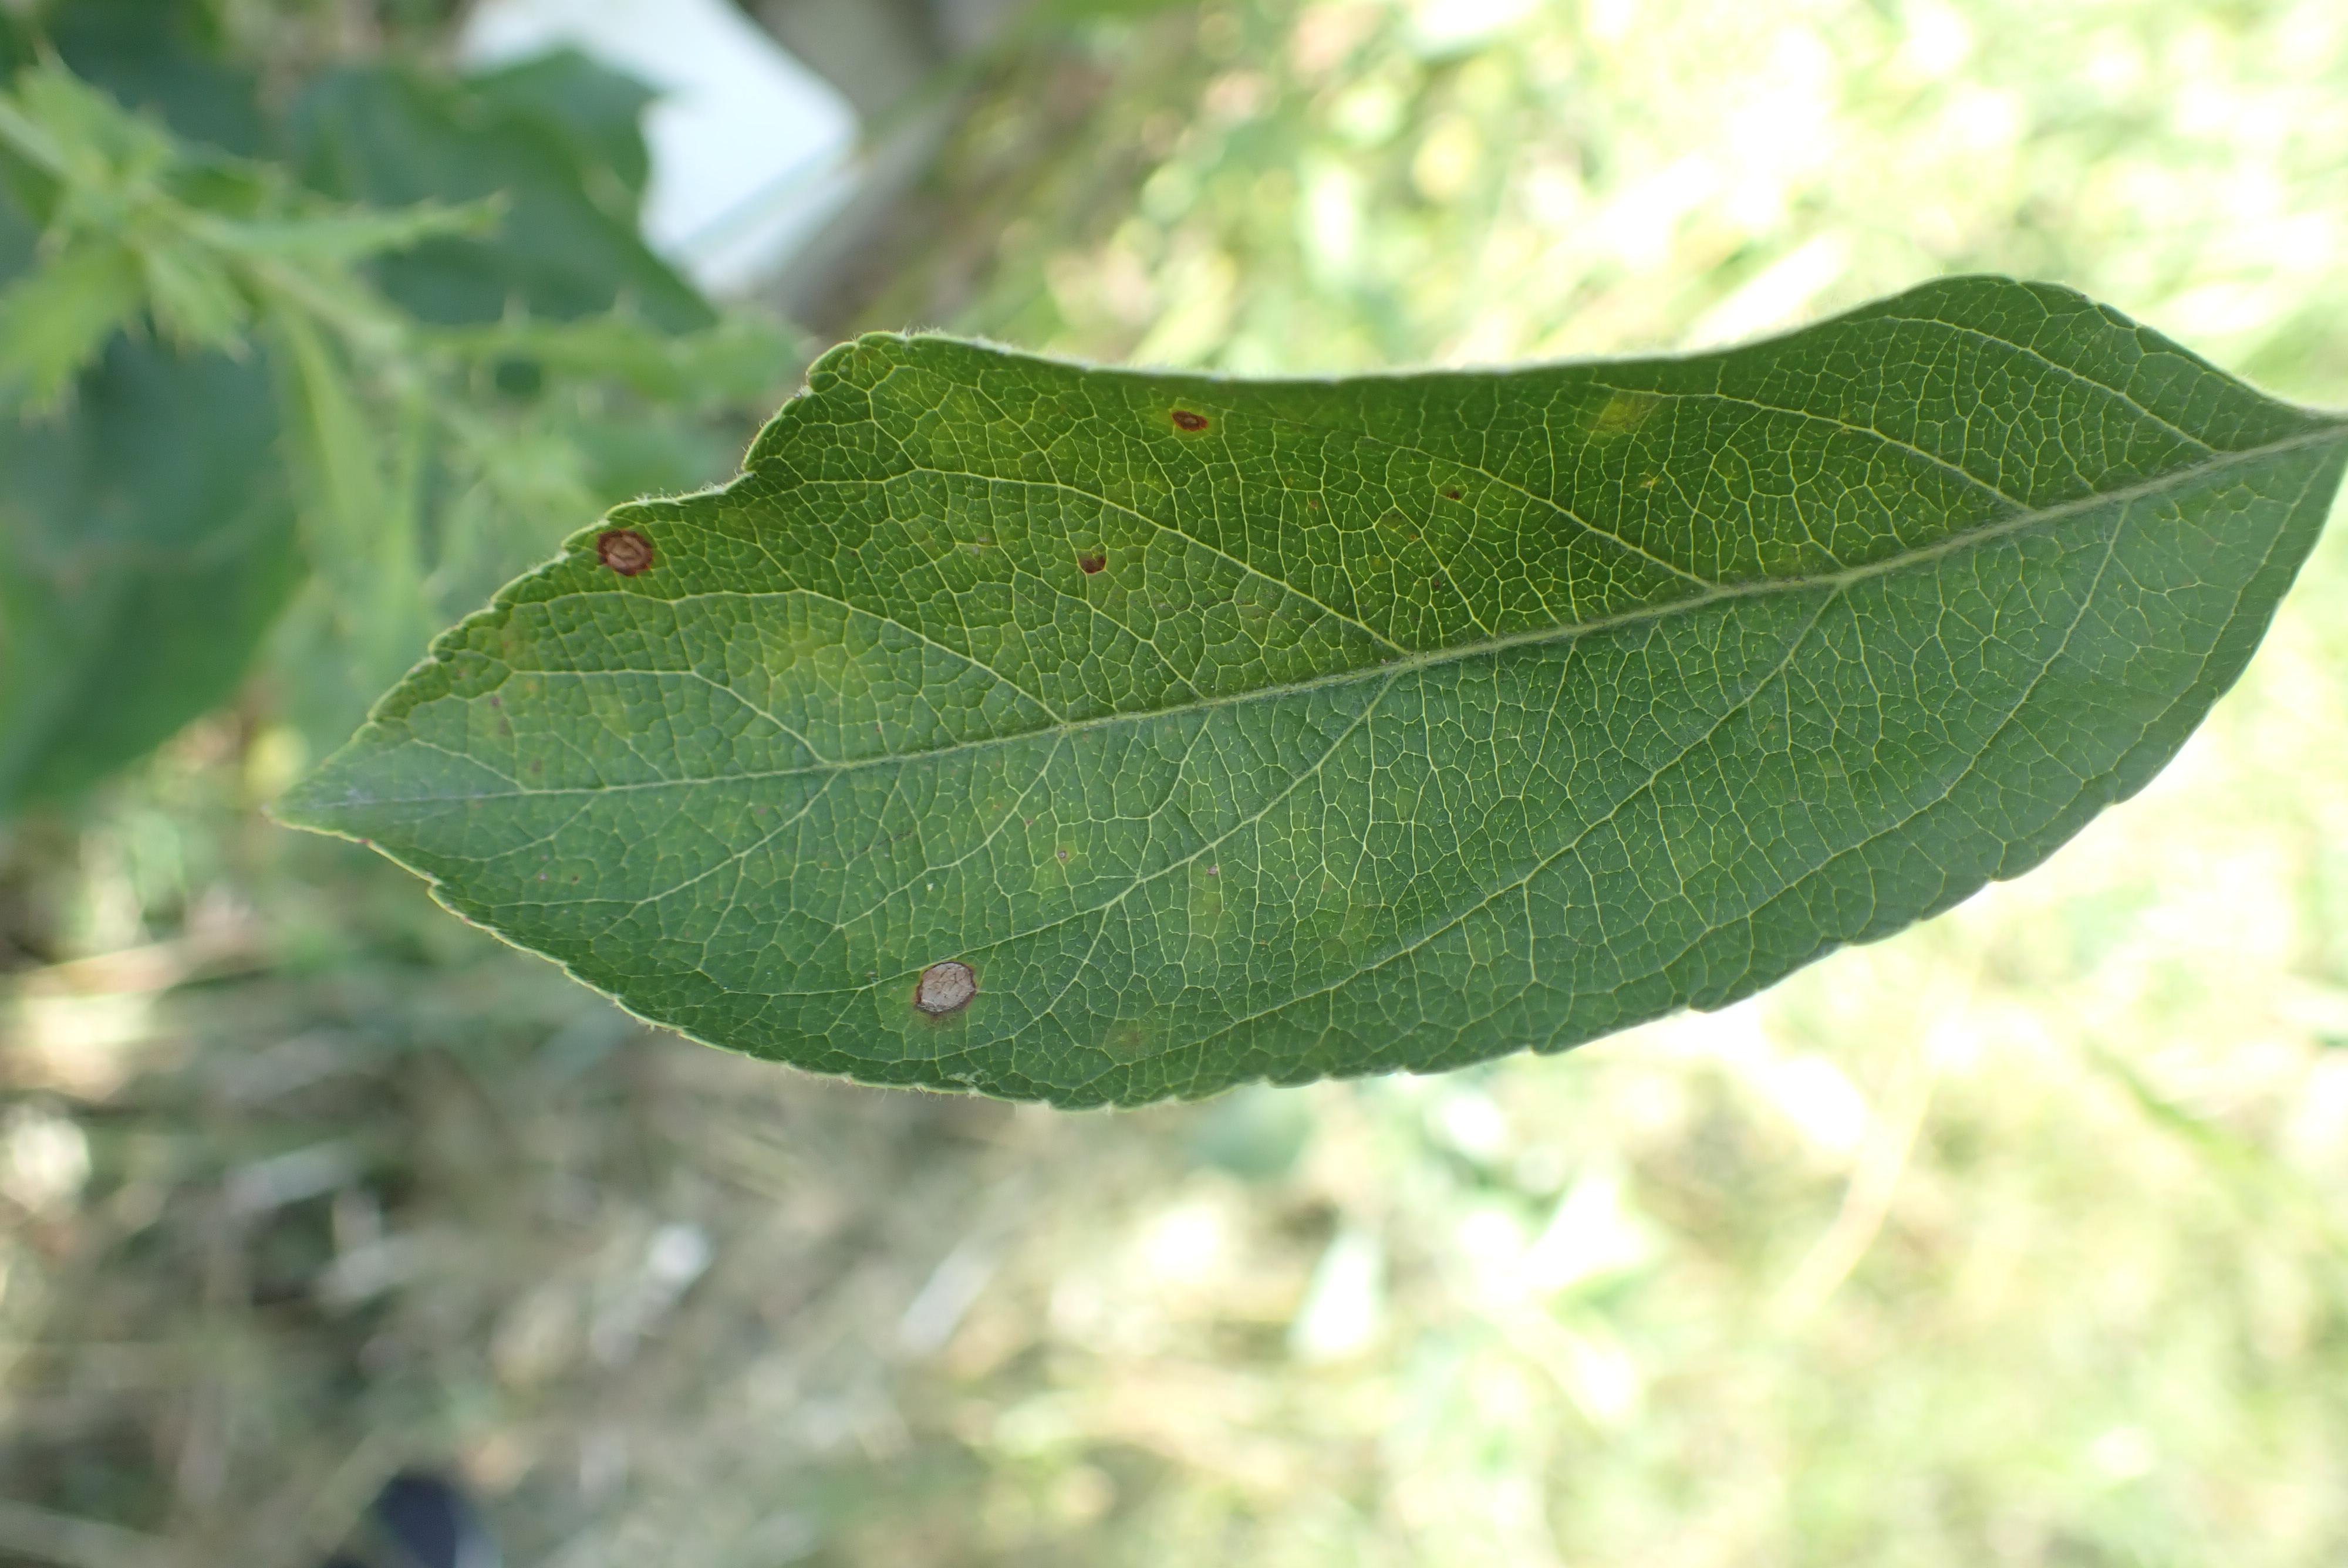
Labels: scab, frog_eye_leaf_spot